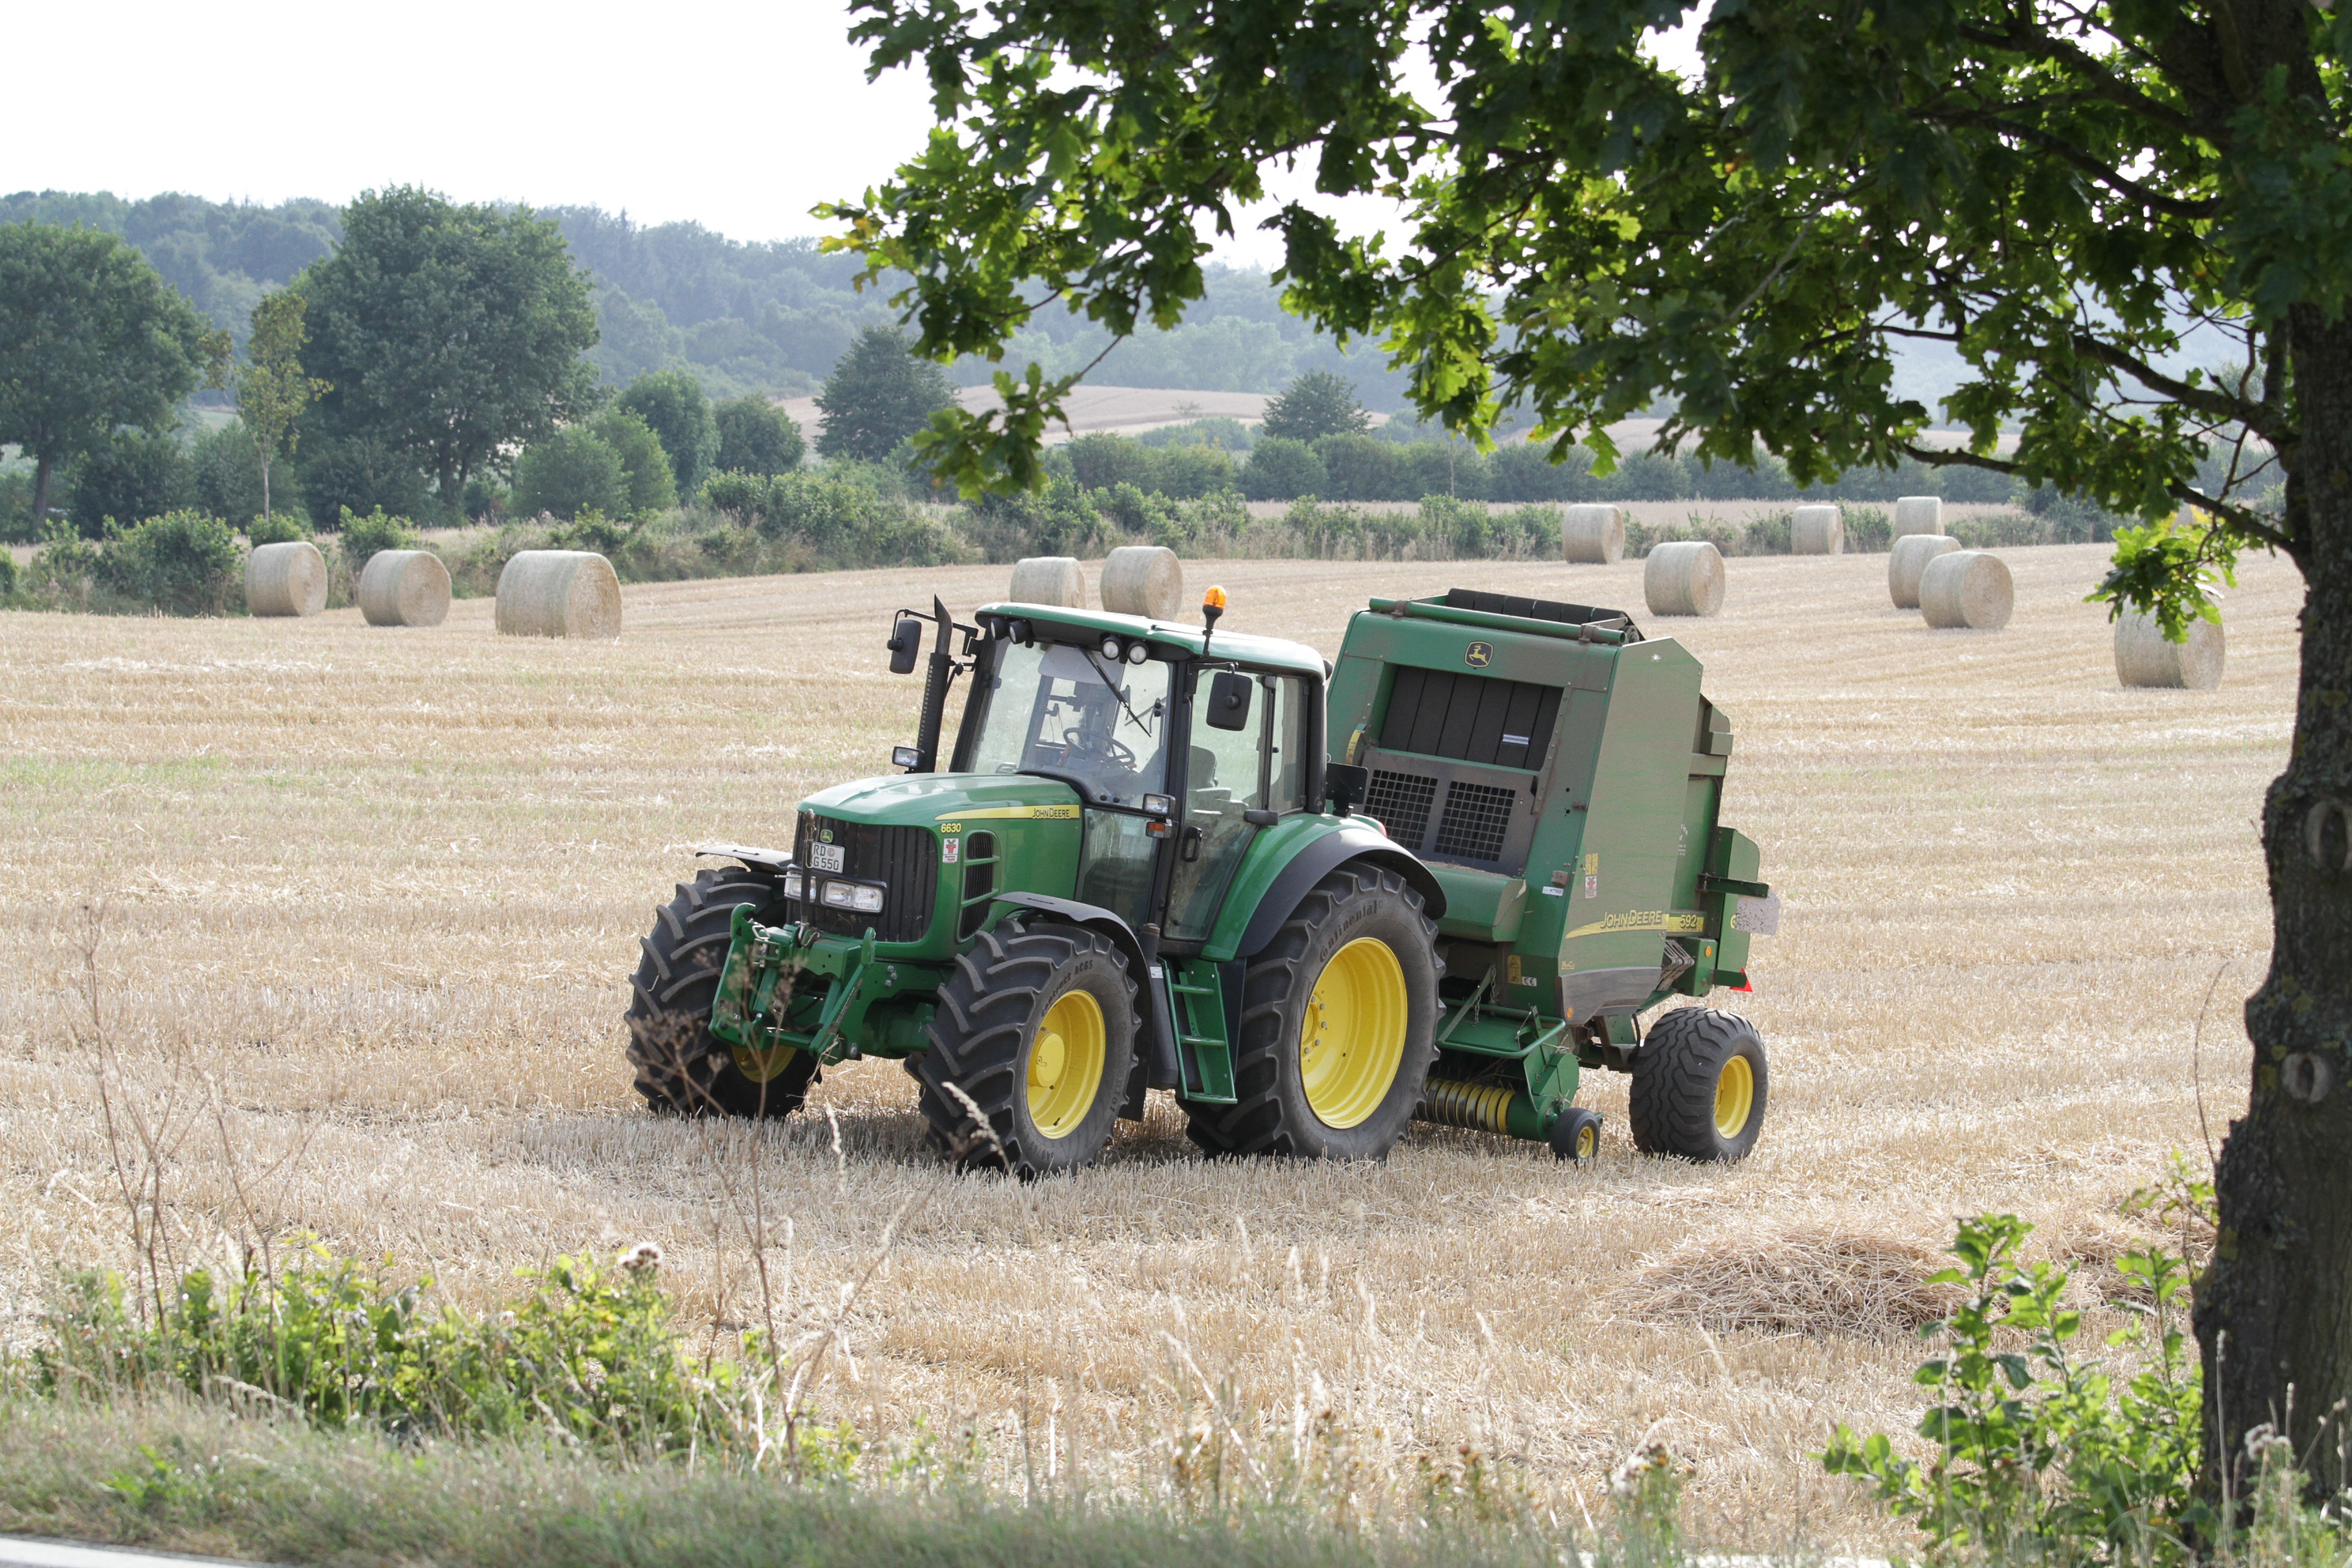
landscape, plant, tractor, field, farm, asphalt, harvest, vehicle, soil, agriculture, straw, harvester, hay bales, agricultural machinery, baling machine